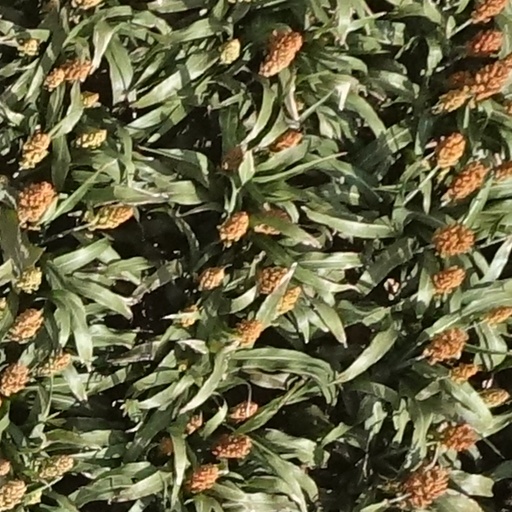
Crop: sorghum